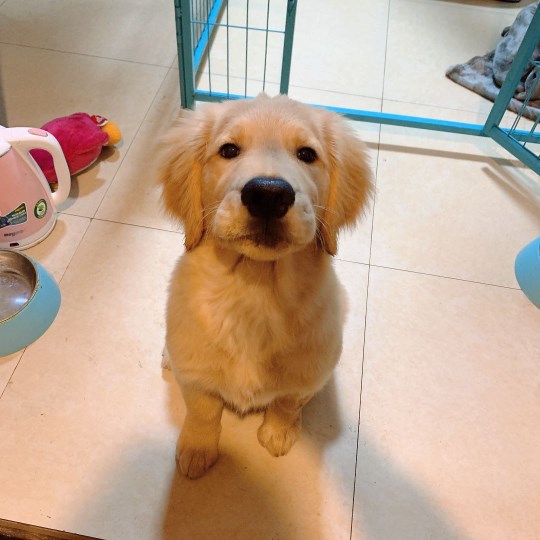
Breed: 5355-n000126-golden_retriever